Opportunity cost

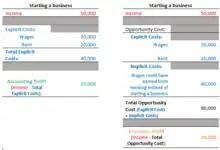
Simplified example of comparing economic profit vs accounting profit

Economic profit does not indicate whether or not a business decision will make money. It signifies if it is prudent to undertake a specific decision against the opportunity of undertaking a different decision. As shown in the simplified example in the image, choosing to start a business would provide $10,000 in terms of accounting profits. However, the decision to start a business would provide −$30,000 in terms of economic profits, indicating that the decision to start a business may not be prudent as the opportunity costs outweigh the profit from starting a business. In this case, where the revenue is not enough to cover the opportunity costs, the chosen option may not be the best course of action. When economic profit is zero, all the explicit and implicit costs (opportunity costs) are covered by the total revenue and there is no incentive for reallocation of the resources. This condition is known as normal profit.